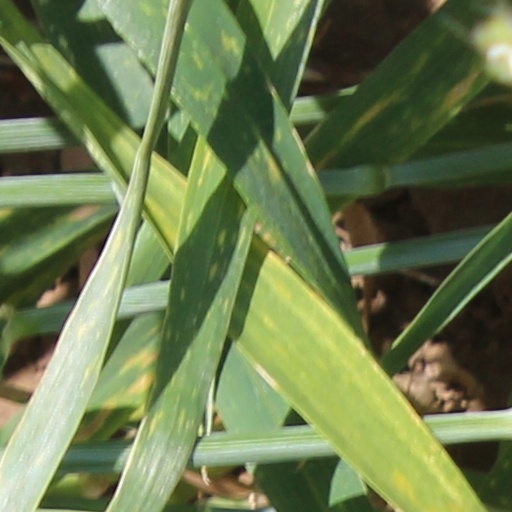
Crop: wheat